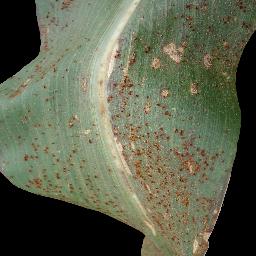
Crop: corn
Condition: (maize)_common_rust